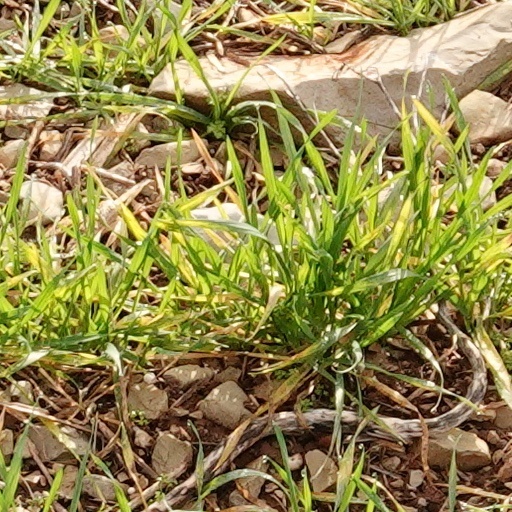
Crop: wheat